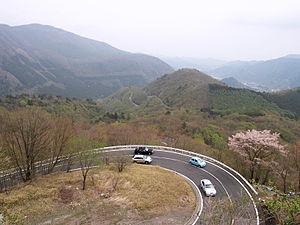
Japon